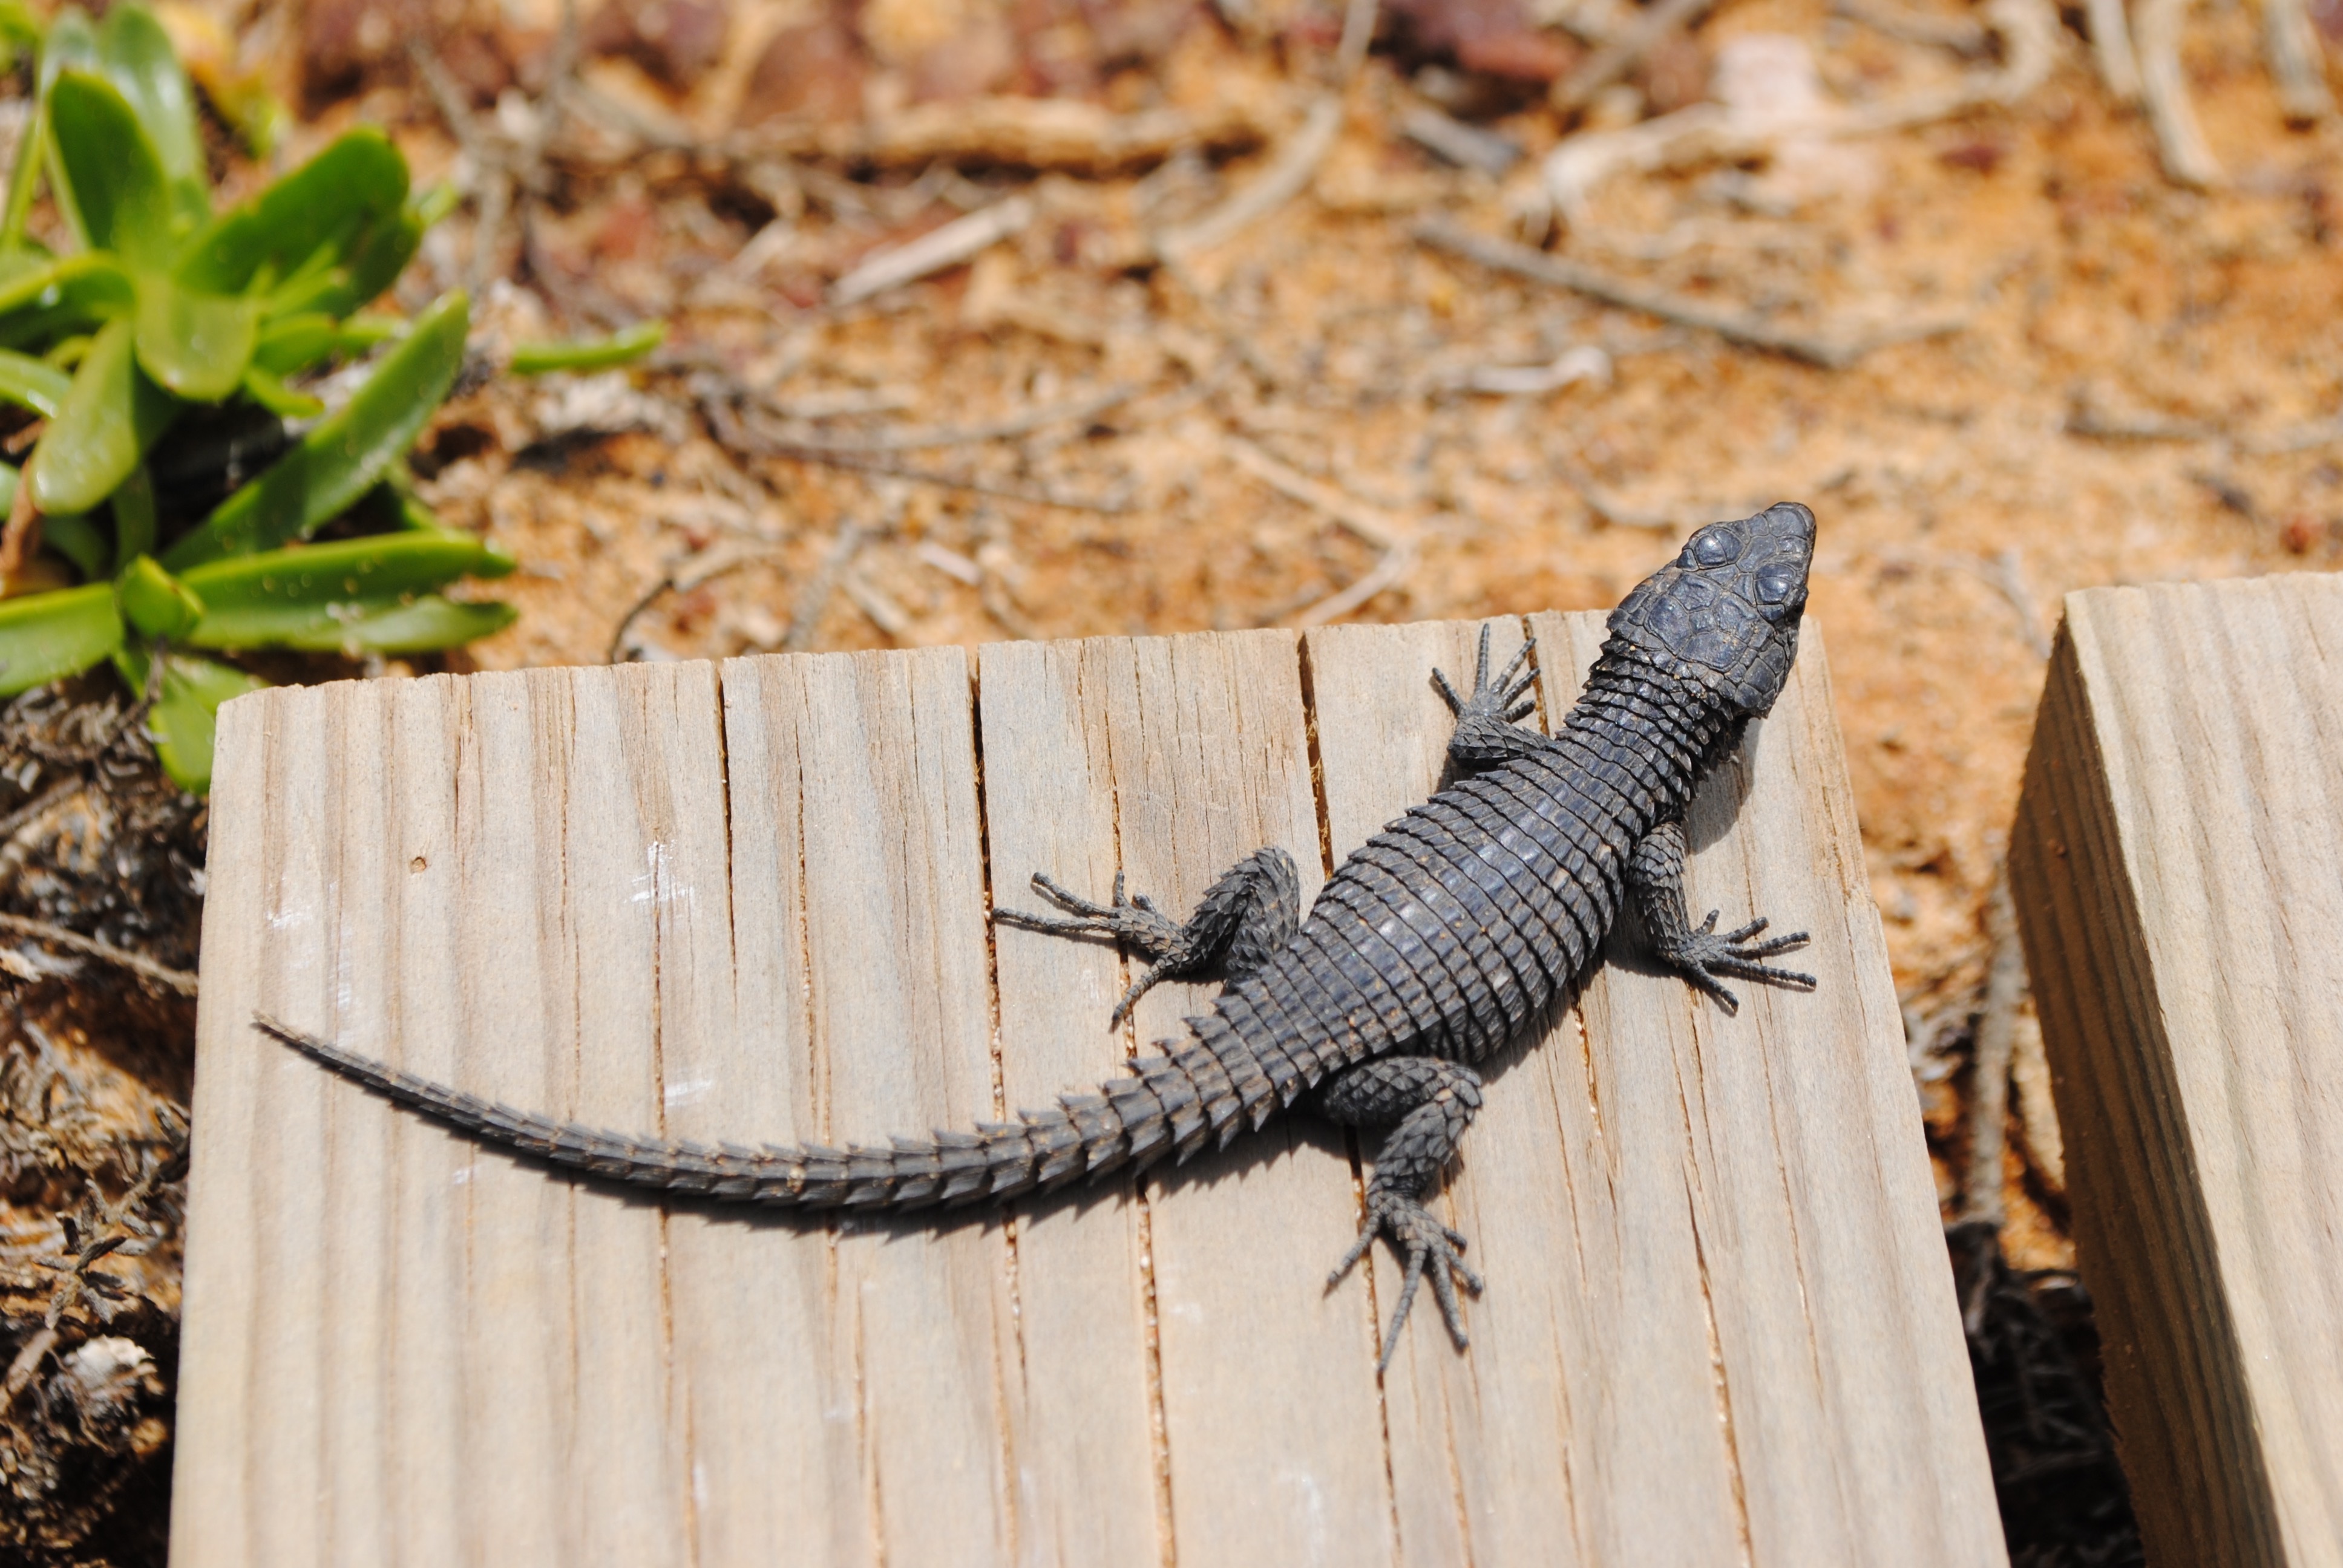
wildlife, reptile, fauna, lizard, gecko, vertebrate, salamander, south africa, cape of good hope, cape point, scaled reptile